Akbar

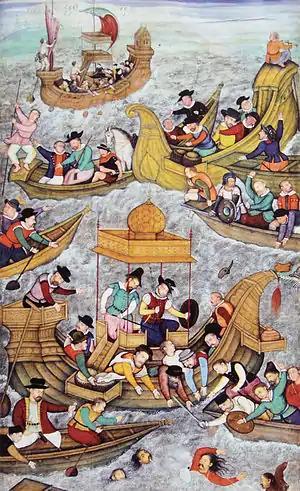
Death of Bahadur Shah of Gujarat at Diu, in front of the Portuguese in 1537

Following his conquests of Gujarat and Bengal, Akbar was preoccupied with domestic concerns. He did not leave Fatehpur Sikri on a military campaign until 1581, when Punjab was again invaded by his brother, Mirza Muhammad Hakim. Akbar expelled his brother to Kabul and waged a campaign to remove him from power. At the same time, Akbar's nobles were resisting leaving India to administer the Empire's holdings in Afghanistan; they were, according to Abul Fazl "afraid of the cold of Afghanistan". Likewise, Hindu officers in the Mughal army were inhibited by the traditional taboo against crossing the Indus. To encourage them, Akbar provided them with pay eight months in advance.